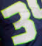
Number: 3